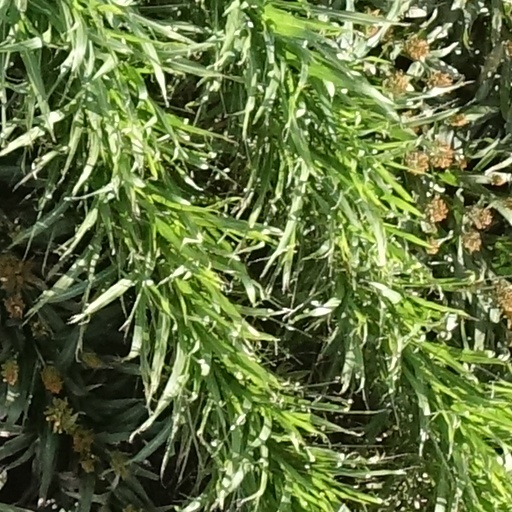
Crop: sorghum